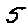
Label: 5